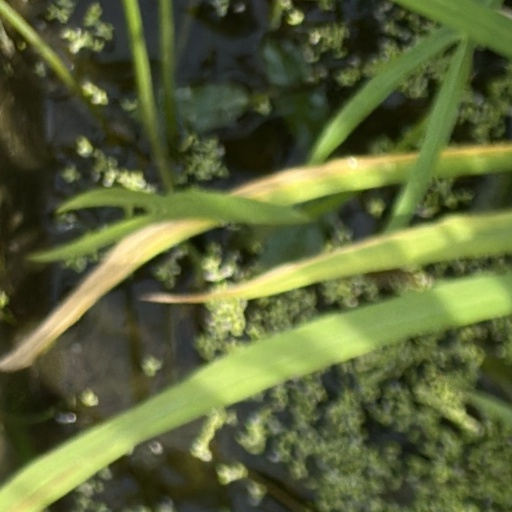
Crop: rice